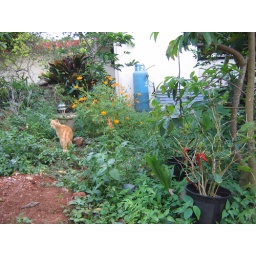
Tiger appears uninterested in the red chili peppers. That's my grandmother's outdoor kitchen in the background.